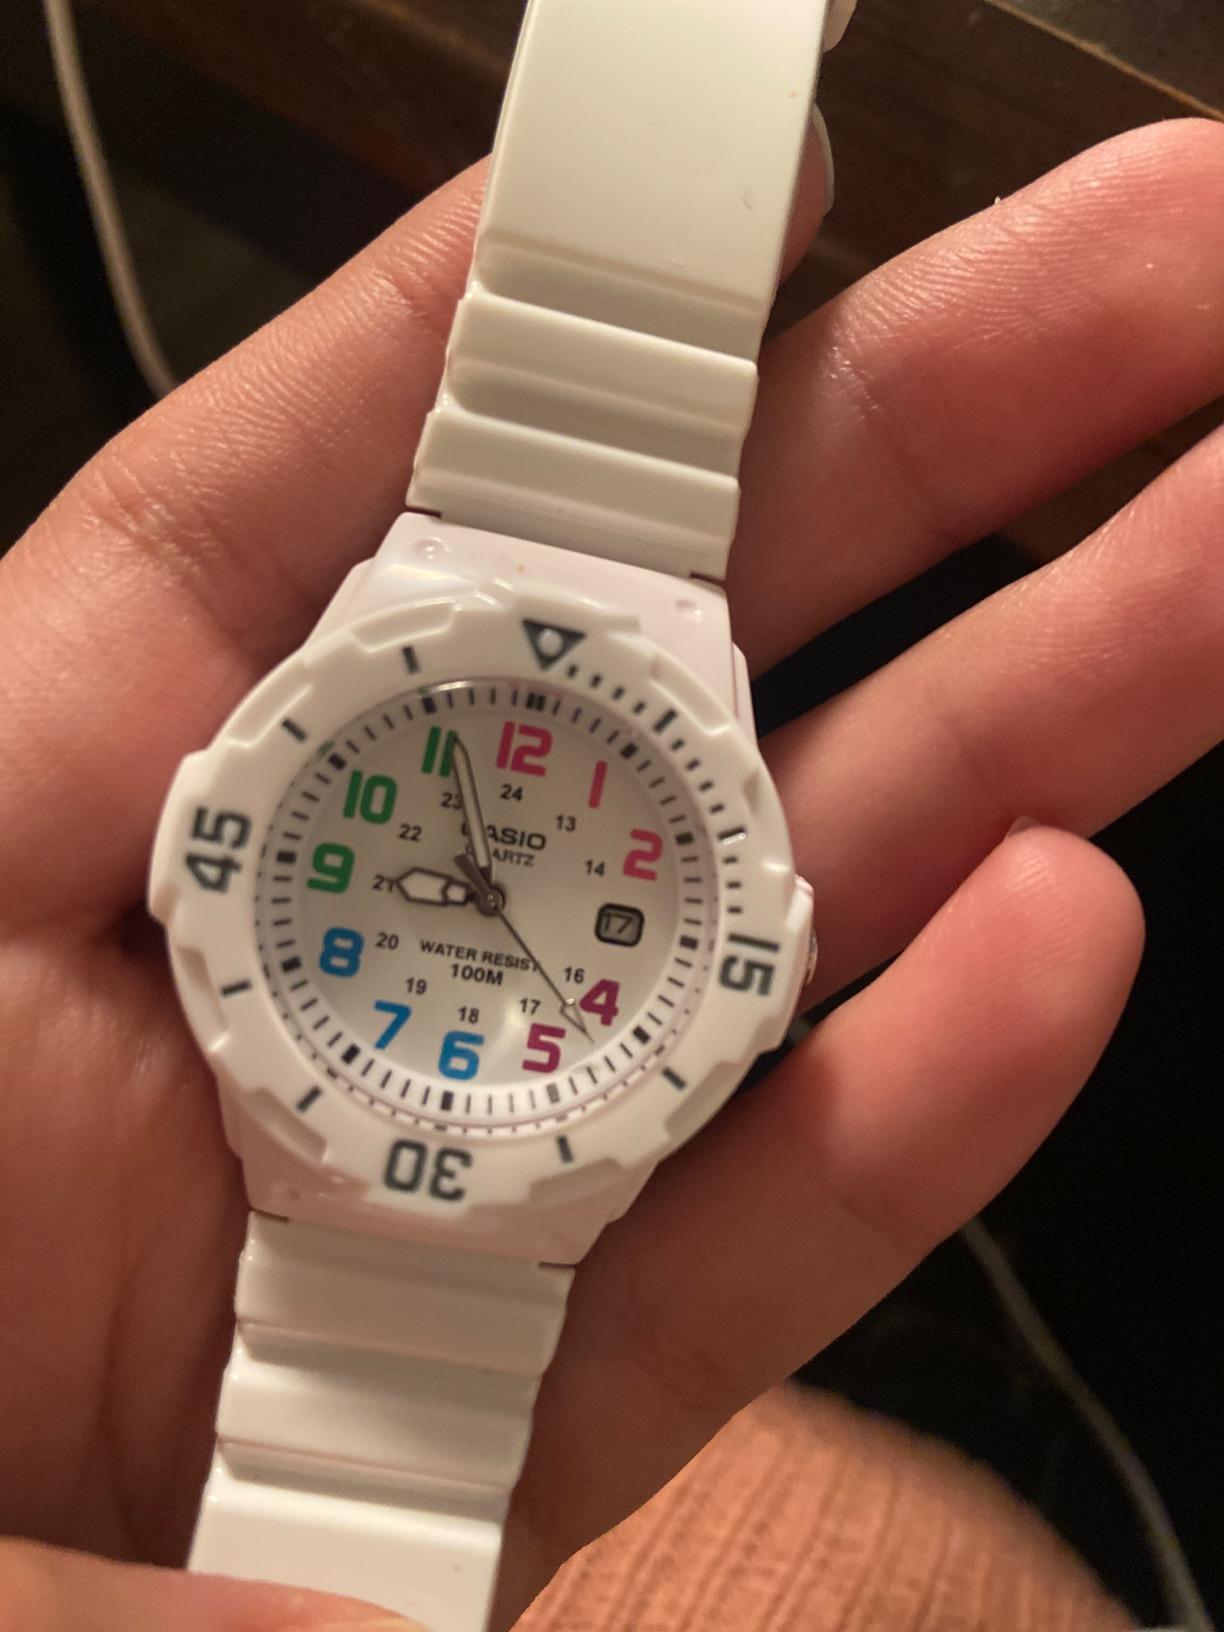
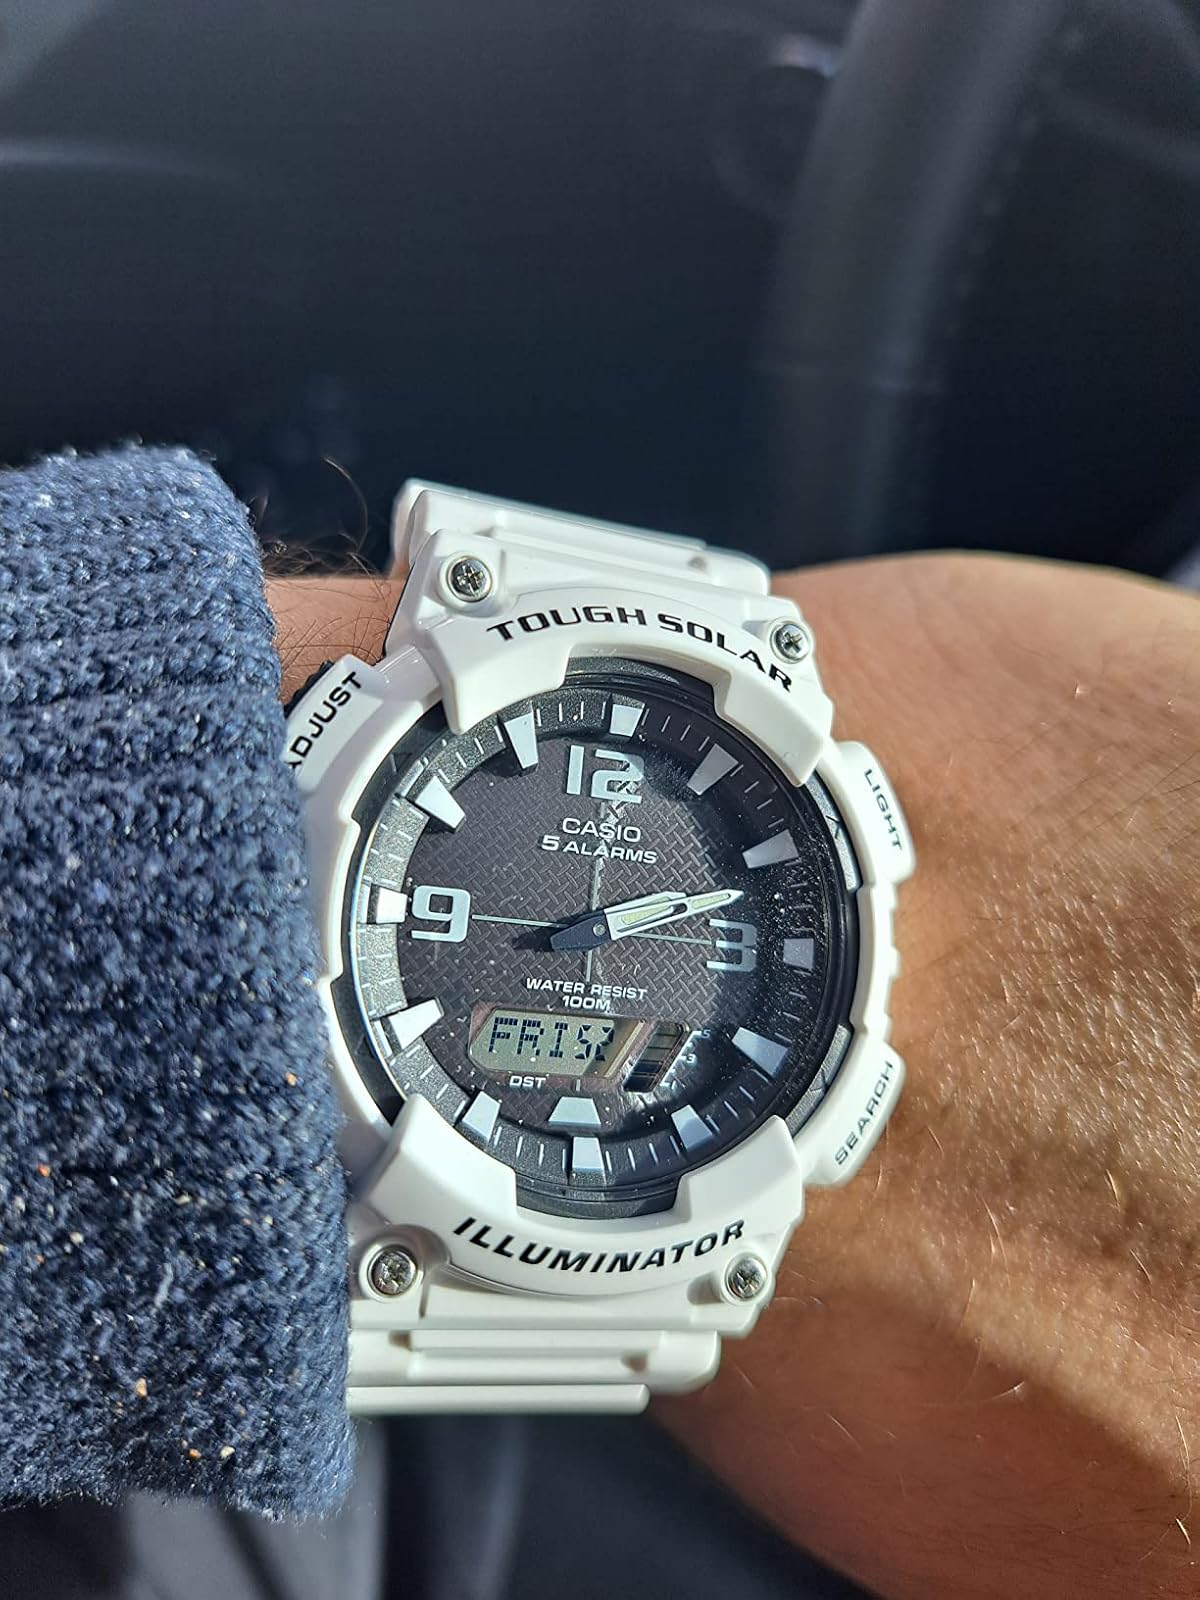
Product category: accessories_watch
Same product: no